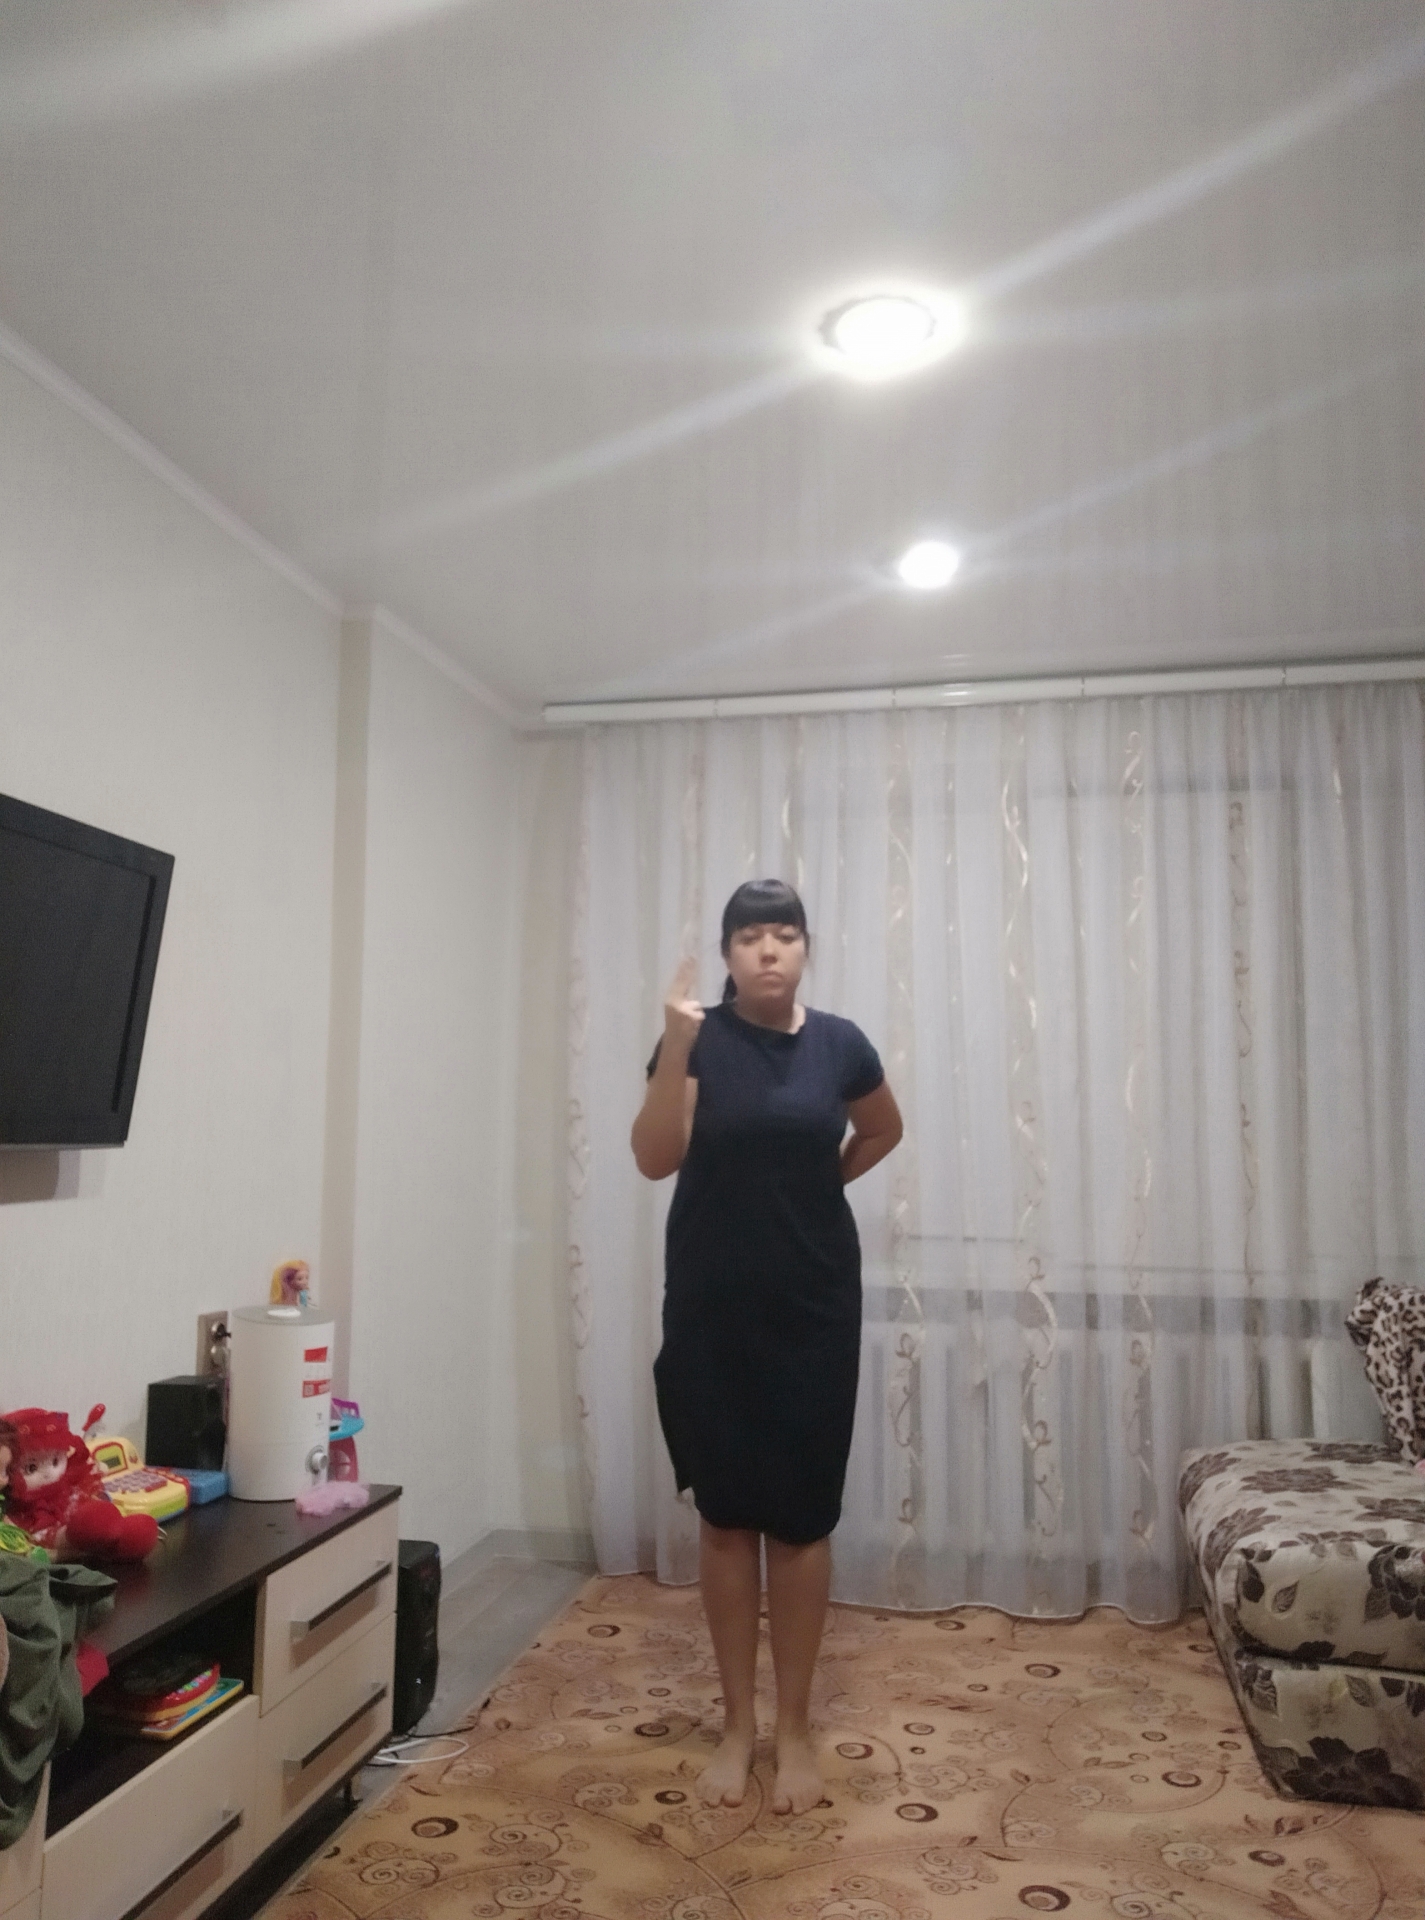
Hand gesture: two_up_inverted